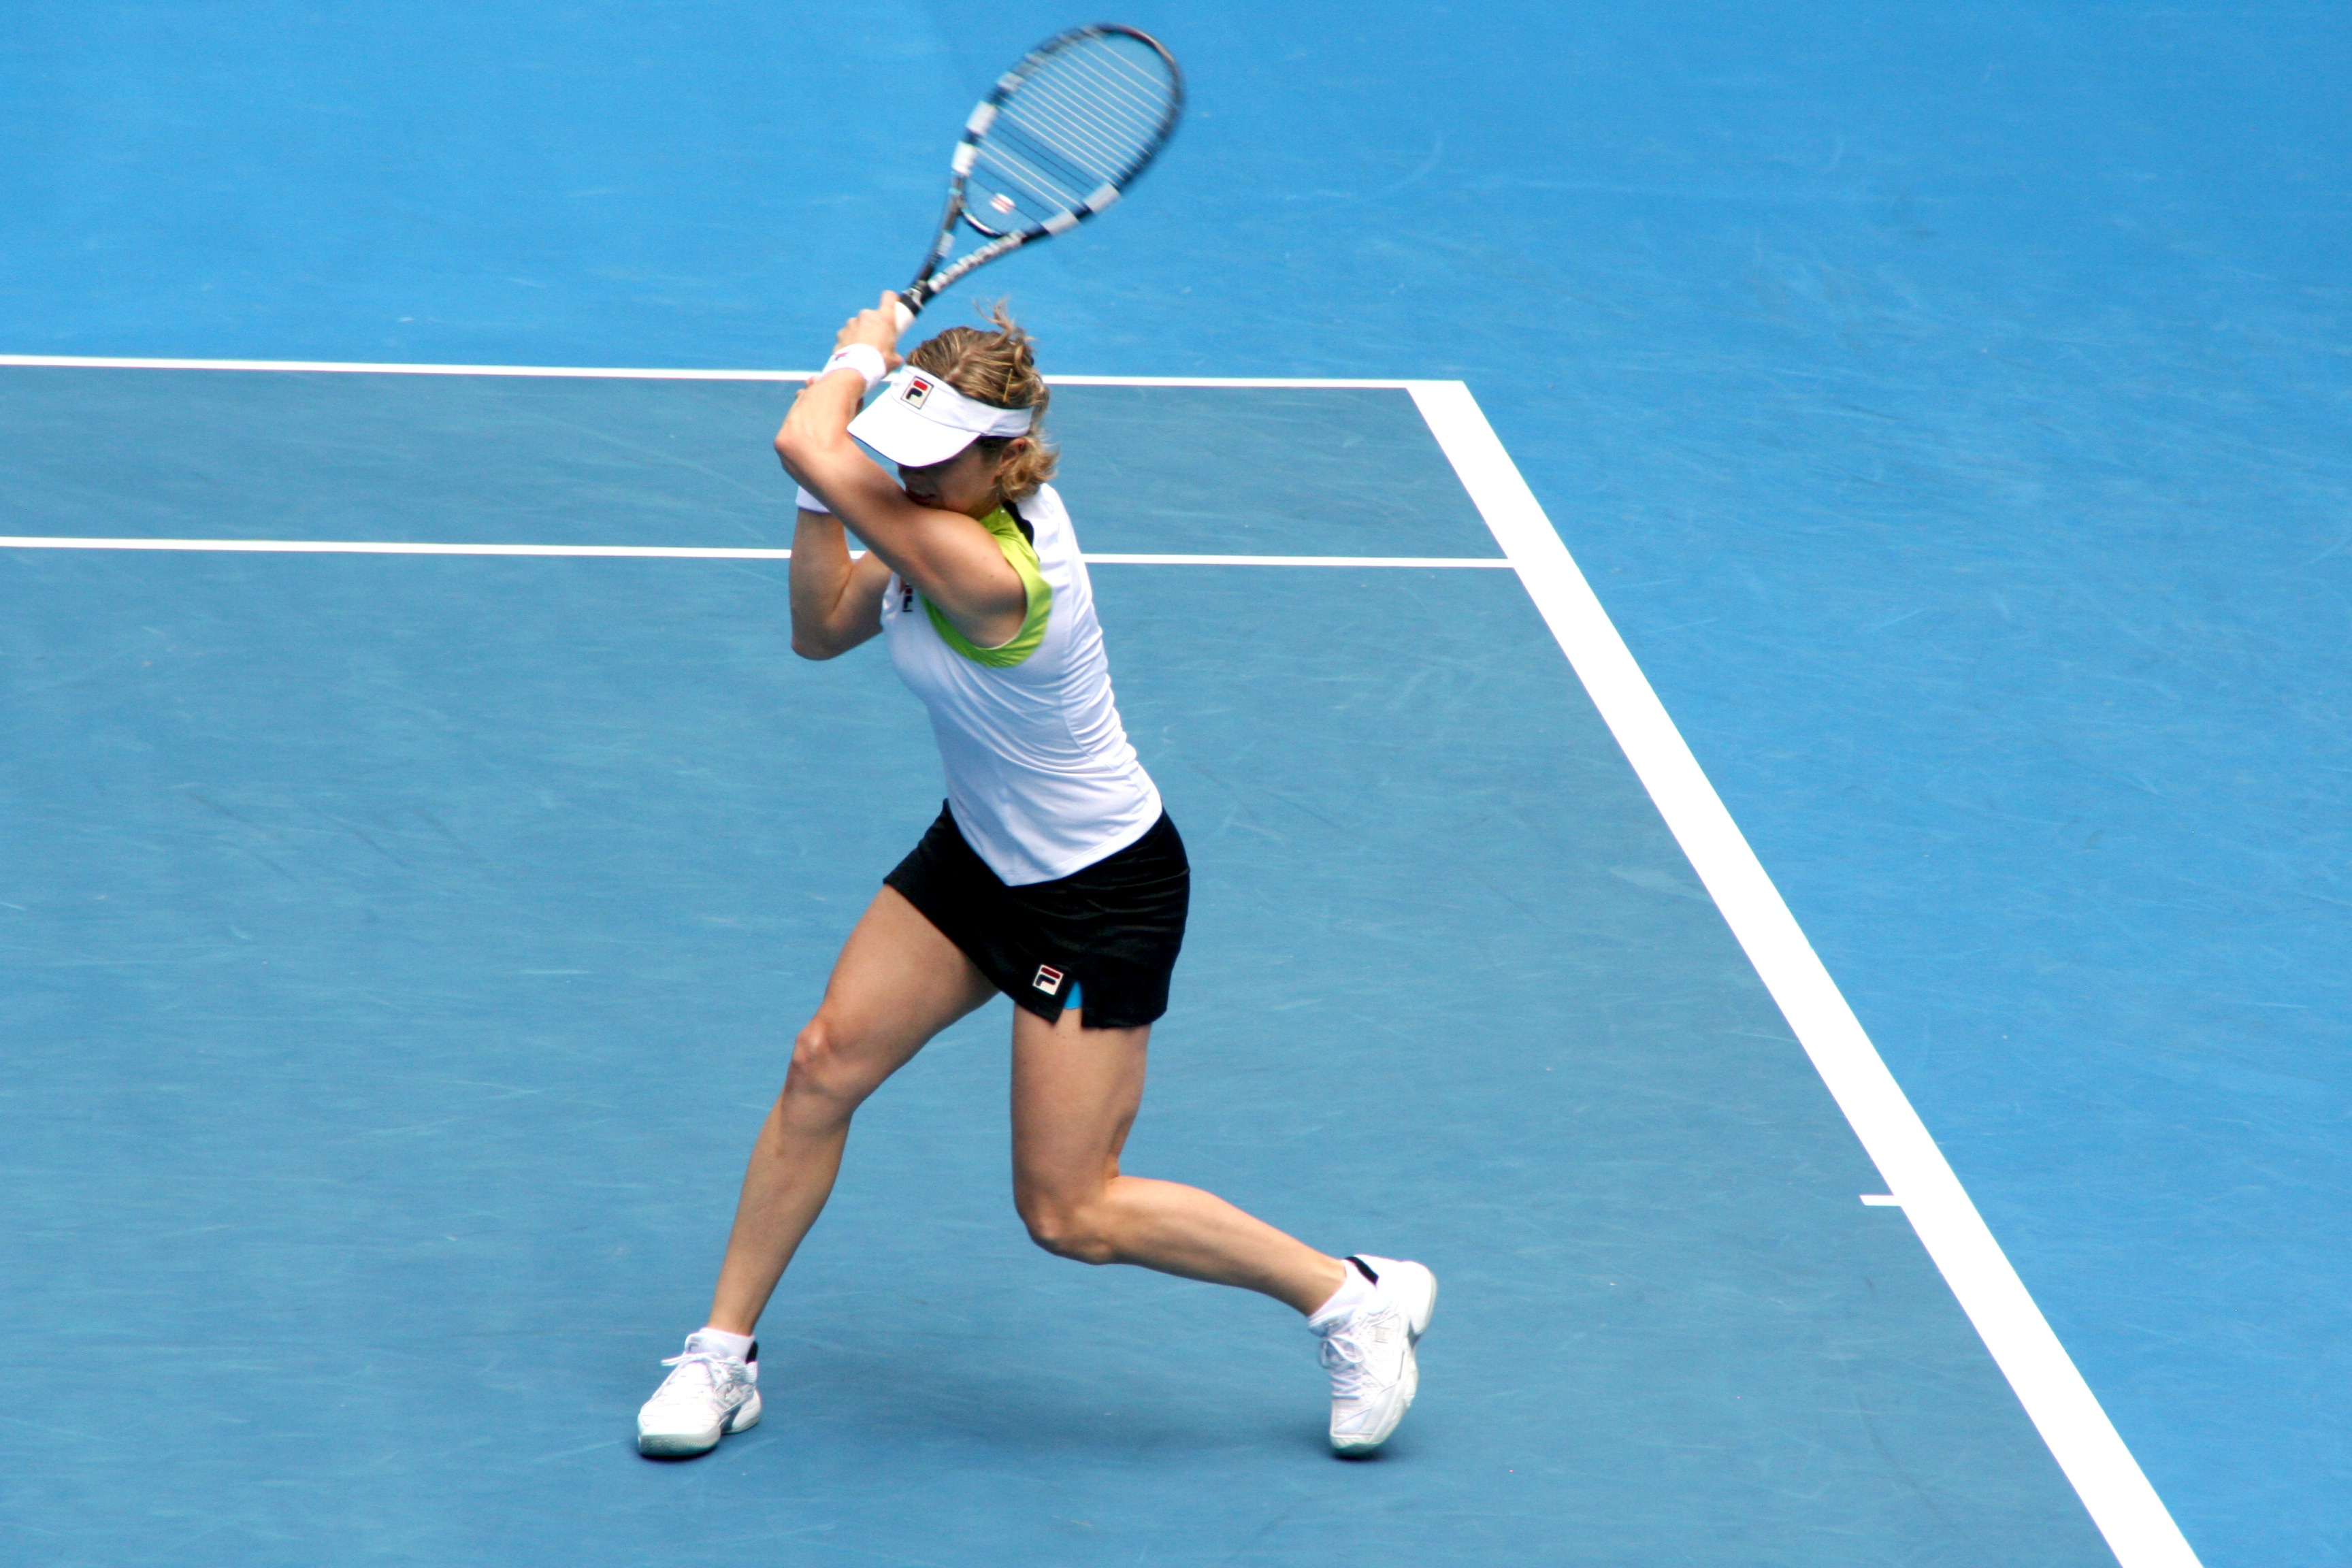
tennis, sports, ball game, tennis player, play tennis, racquet sport, soft tennis, rod laver arena, kim clijsters, australian open 2012, wta melbourne